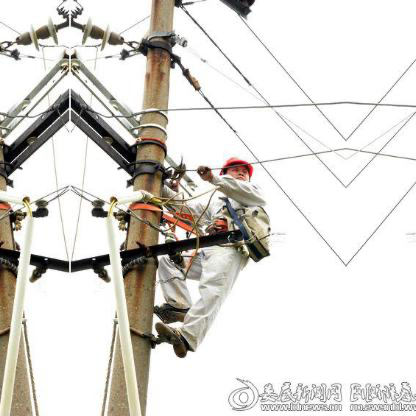
Objects in the image:
label: helmet